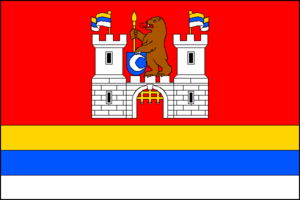
Chudenice est un bourg du district de Klatovy, dans la région de Plzeň, en République tchèque. Sa population s'élevait à 770 habitants en 2017.